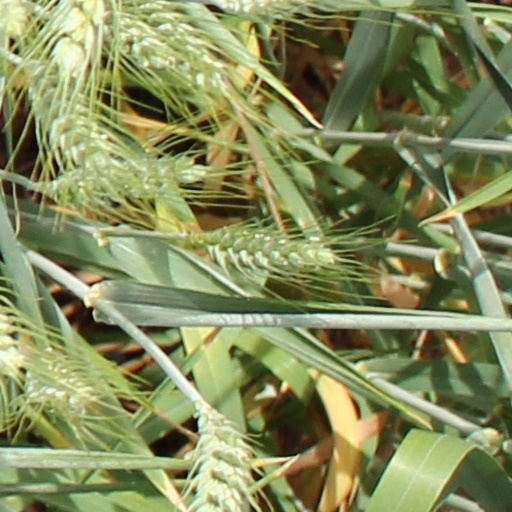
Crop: wheat